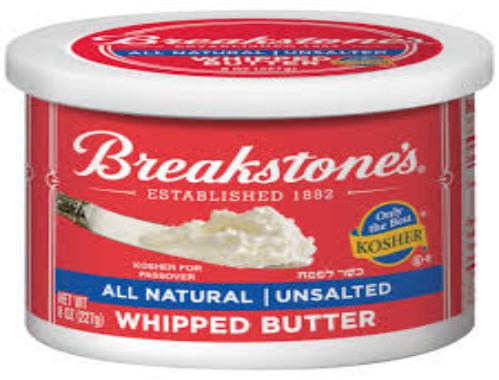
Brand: Breakstone's
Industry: Food